Rachel Beasley Ray

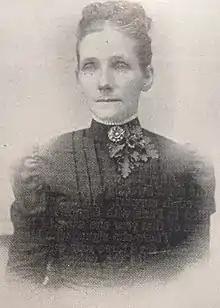

Rachel Beasley Ray (January 31, 1849 – June 27, 1915) was a writer and poet who used the penname Mattie M'Intosh.